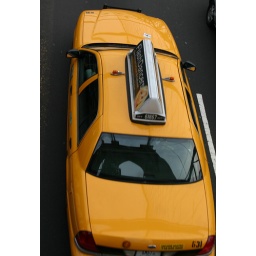
The Brooklyn Bridge reflected in the window of a yellow cab - two iconic new York symbols!